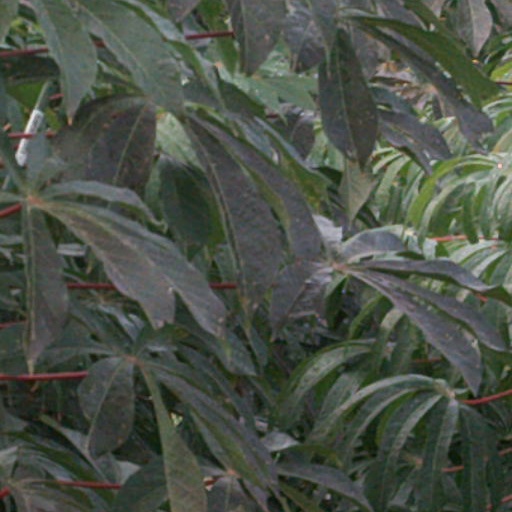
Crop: cassava